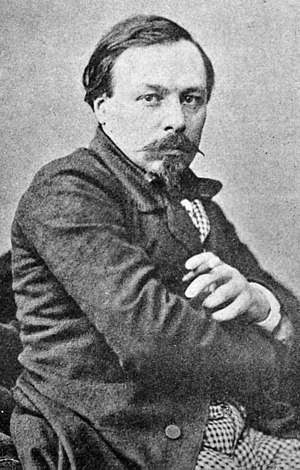
Michel Carré (dramatiker)
Michel-Antoine-Florentin Carré var en produktiv fransk librettist. Han tog til Paris i 1840 med forventning om at blive maler, men blev forfatter i stedet. Han skrev vers og skuespil før han begyndte at skrive libretti. Han skrev teksten til Charles Gounods Mireille, og samarbejdede med Eugène Cormon på Bizets Les Pêcheurs de Perles.